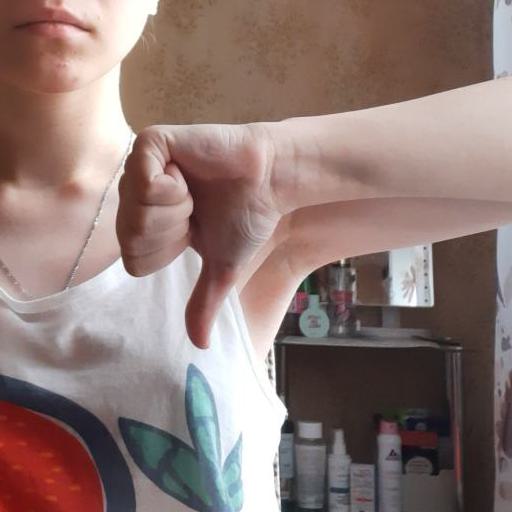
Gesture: dislike